Roman theatre, Verona

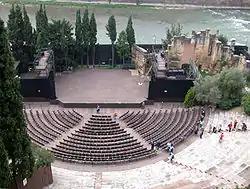
View of the Theatre of Verona set for opera.

The Roman theatre of Verona (Italian: Teatro Romano di Verona) is an ancient Roman theatre in Verona, northern Italy. It is not to be confused with the Roman amphitheatre known as the Verona Arena.